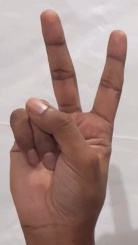
ASL sign: 2